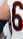
Number: 6